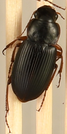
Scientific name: Harpalus paratus
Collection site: North Sterling NEON (STER), plot STER_033